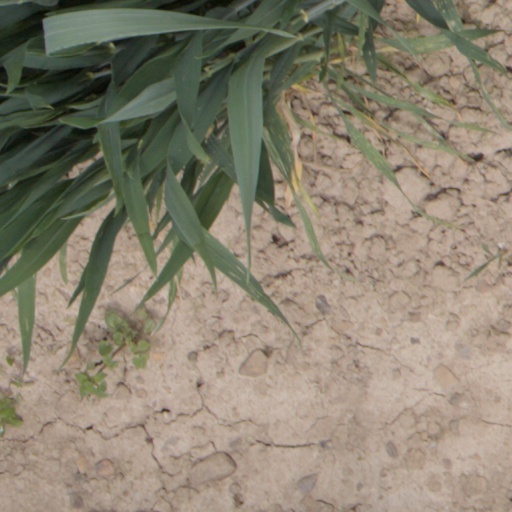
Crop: wheat